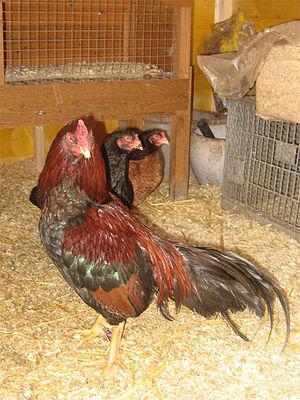
L'Asyl ou aseel est une race de coq de combat.